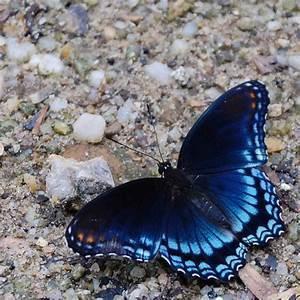
butterfly